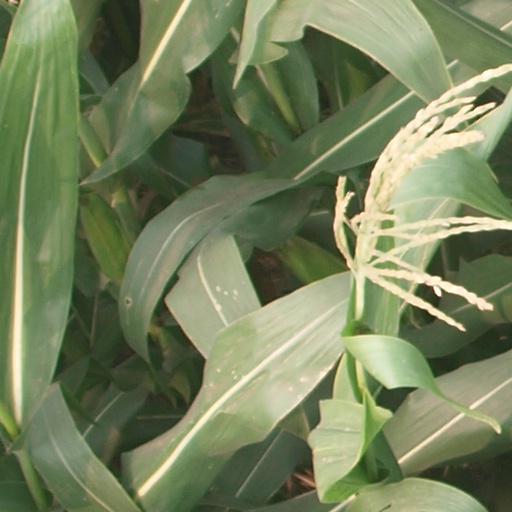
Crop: maize; corn